Abrasion (mechanical)

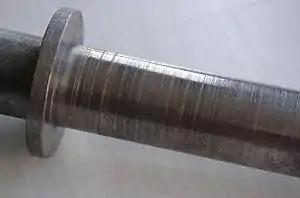
Surface roughness resulting from abrasion wear on a spindle.

Abrasion is the process of scuffing, scratching, wearing down, marring, or rubbing away. It can be intentionally imposed in a controlled process using an abrasive. Abrasion can be an undesirable effect of exposure to normal use or exposure to the elements.